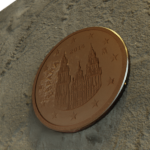
Coin value: 2cents
Country: es
Edition: 2cen